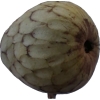
Label: cherimoya